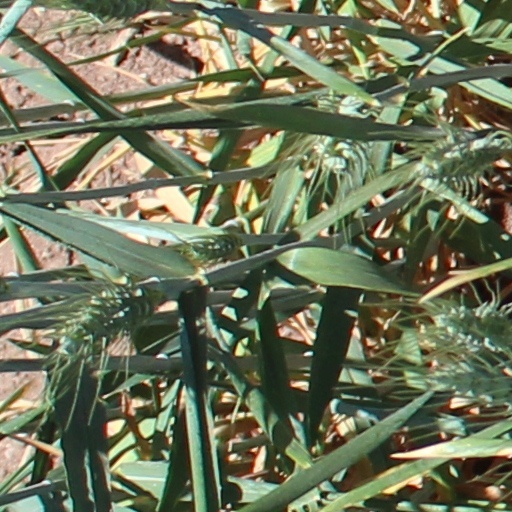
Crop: wheat